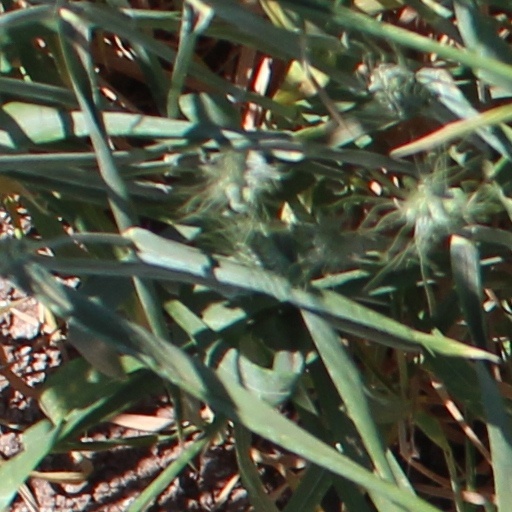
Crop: wheat